Bellows School

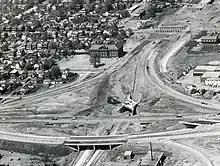
Aerial view in the 1950s, during highway construction

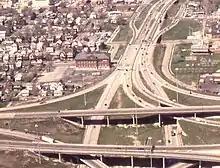
In 1988, largely as it stands today

Built in 1905, the building was built and named for local architect and builder George Bellows Sr., father of the artist George Bellows. The school was designed by German-American architect David Riebel, head architect for the school system from 1893 to 1922.